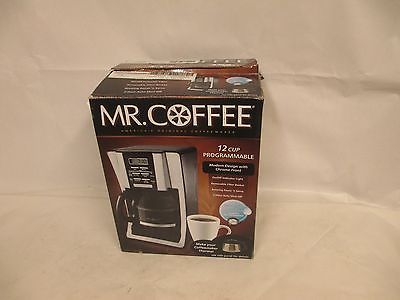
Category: coffee maker